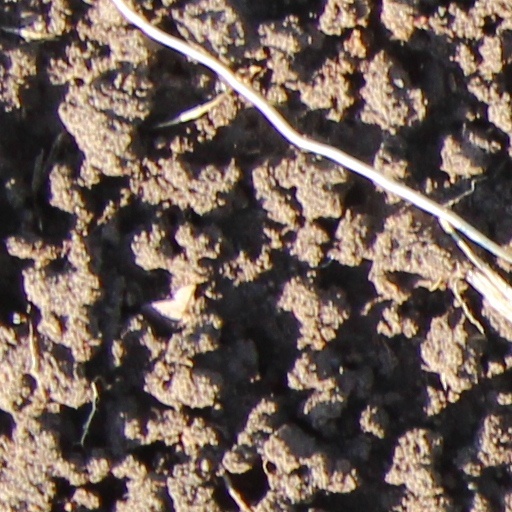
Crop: wheat